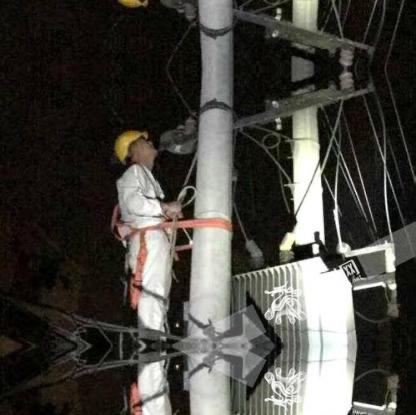
Objects in the image:
label: helmet
label: helmet